Luis Advíncula

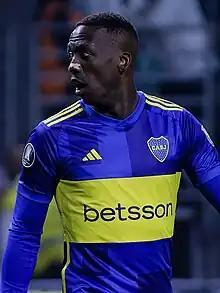
Advíncula with Boca Juniors in 2023

Luis Jan Piers Advíncula Castrillón (born 2 March 1990) is a Peruvian professional footballer who plays for Argentine Primera División club Boca Juniors and the Peru national team. A quick and offensive right-back, he can also play as a right winger.